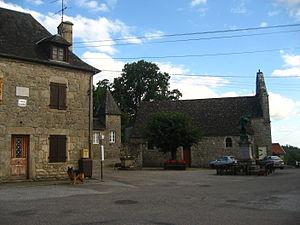
Champagnac-la-Prune est une commune française située dans le département de la Corrèze en région Nouvelle-Aquitaine.